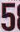
Number: 5